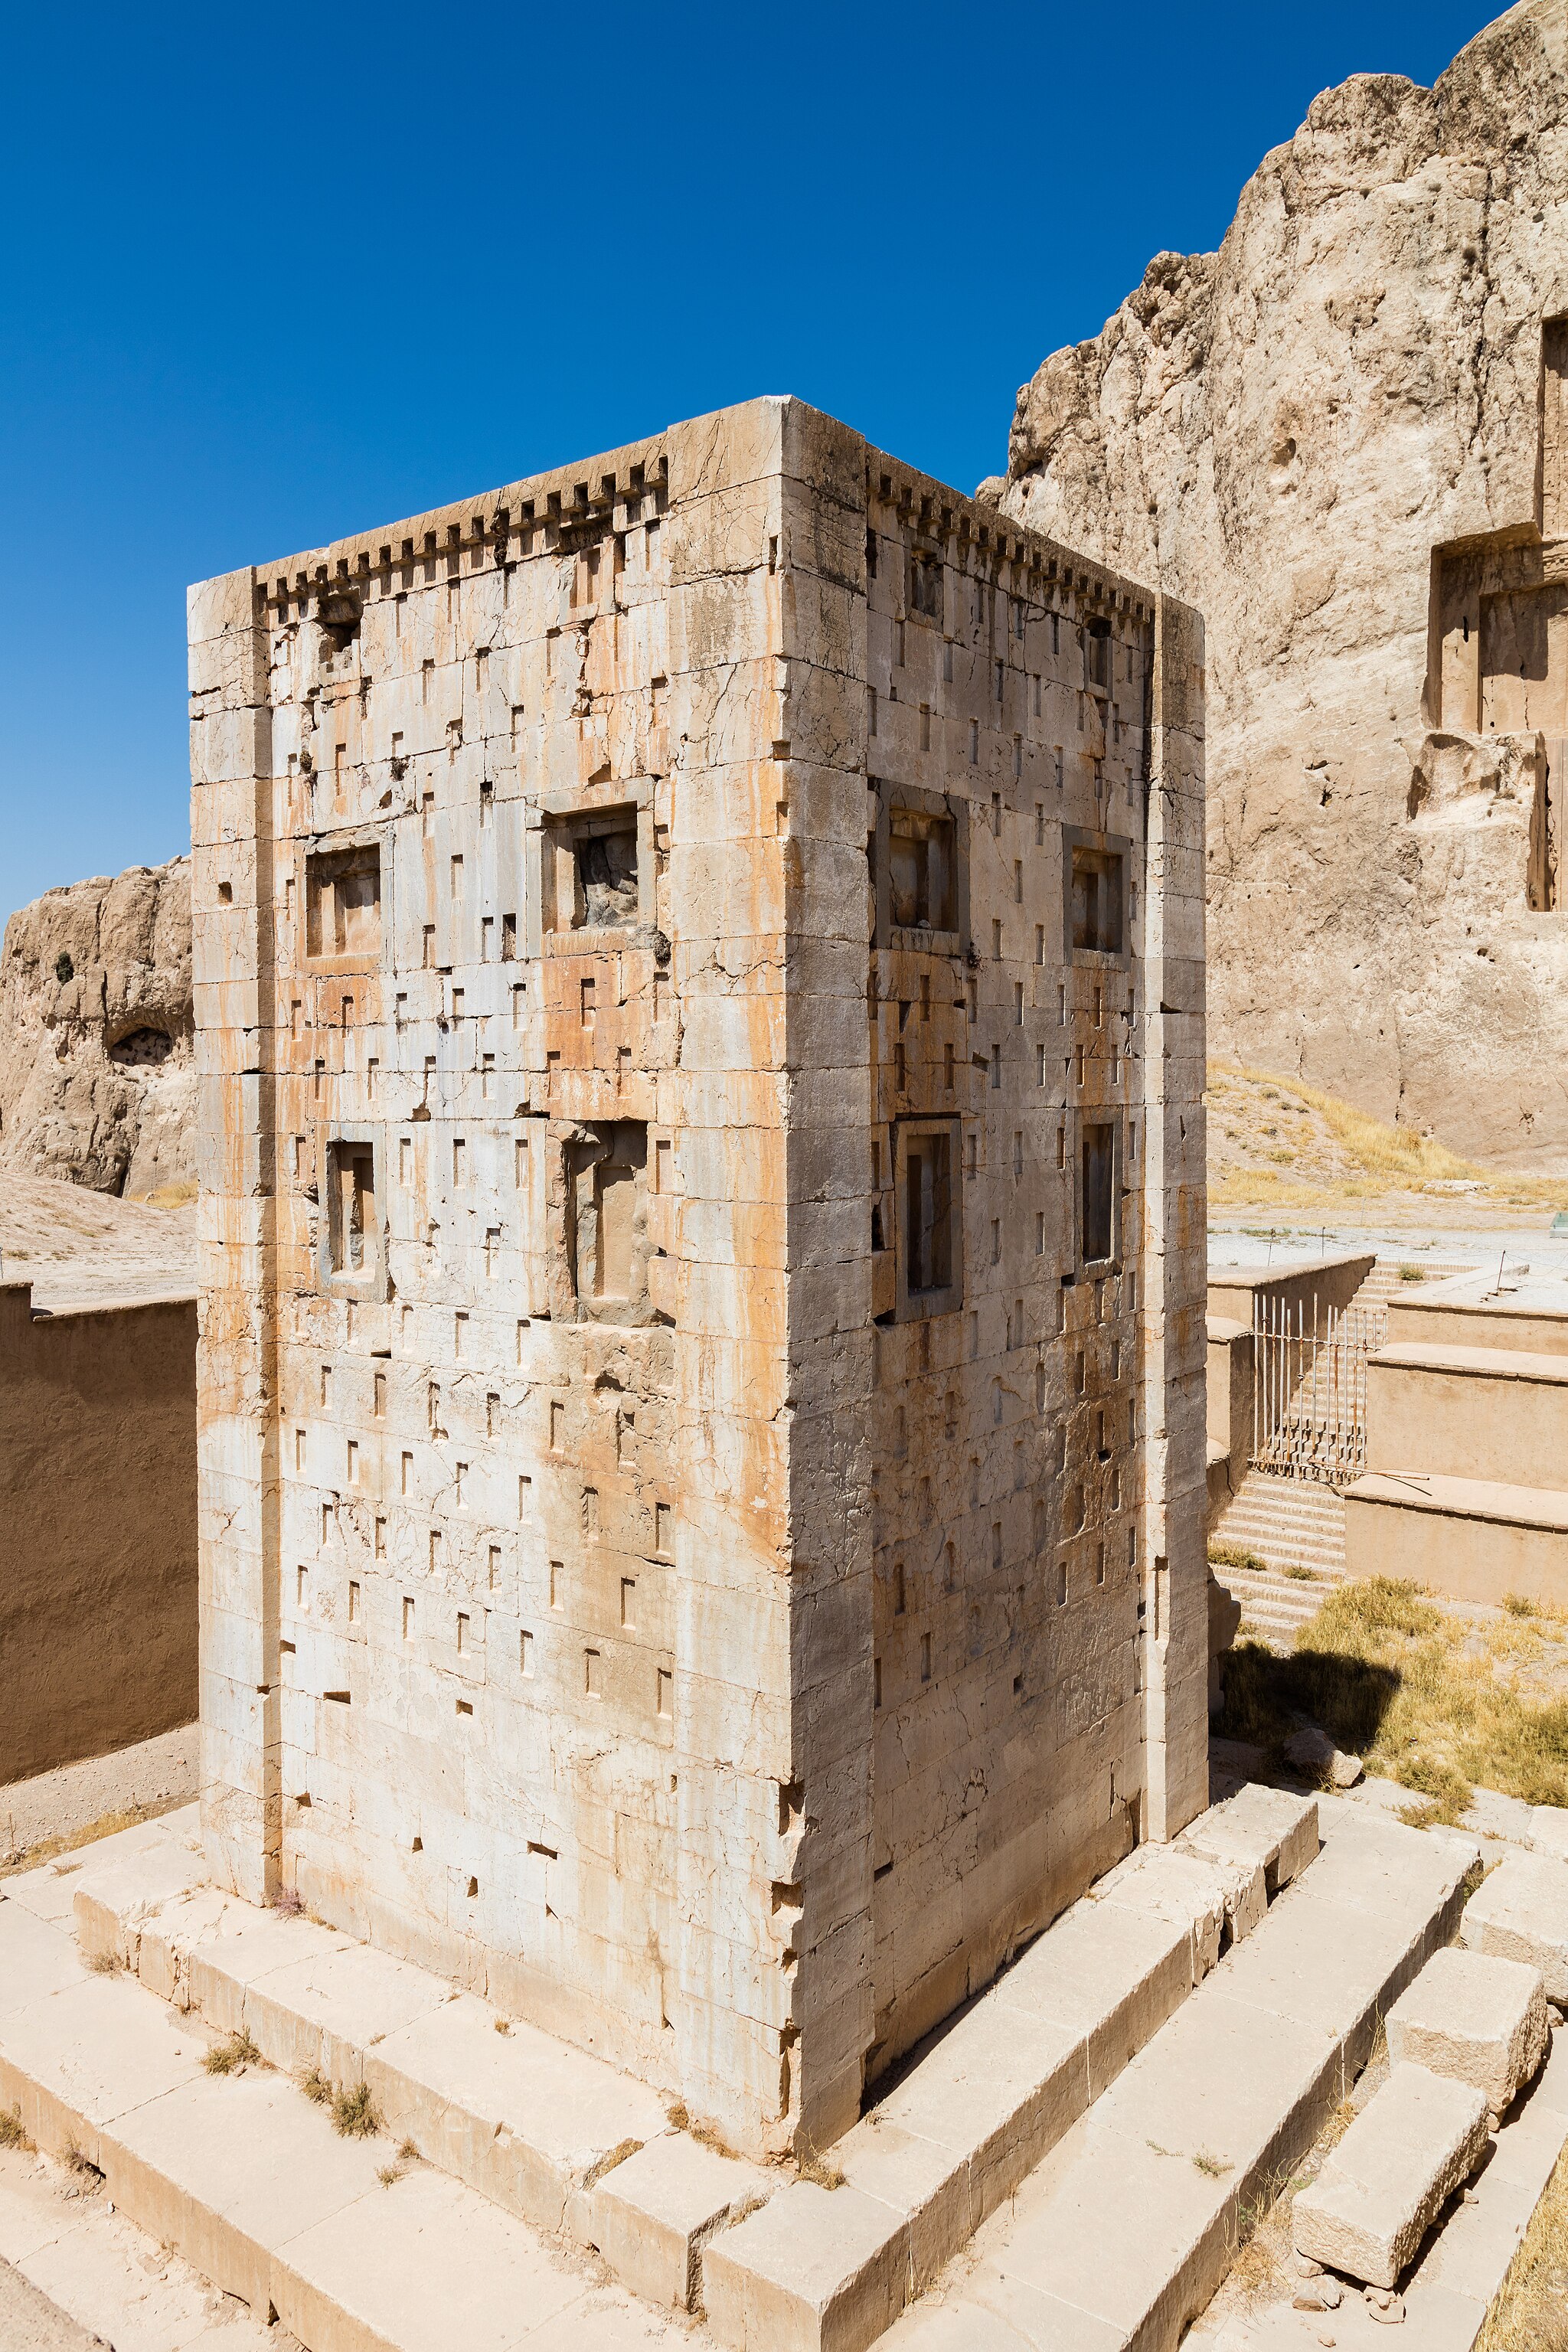
Title: Naghsh-e rostam, Irán, 2016-09-24, DD 15
Description: Naghsh-e rostam, Iran
Date: 2016-09-24 12:07:58
Categories: Taken with Canon EOS 5DS R, Ka'ba-ye Zartosht, September 2016 in Iran, Images by User:Poco a poco, Images from Wiki Loves Monuments 2016, Cultural heritage monuments in Iran with known IDs, Images of Iran by User:Poco a poco, Images from Wiki Loves Monuments by User:Poco a poco, Images from Wiki Loves Monuments 2016 in Iran, Iran photographs taken on 2016-09-24, Images from Wiki Loves Monuments in Marvdasht